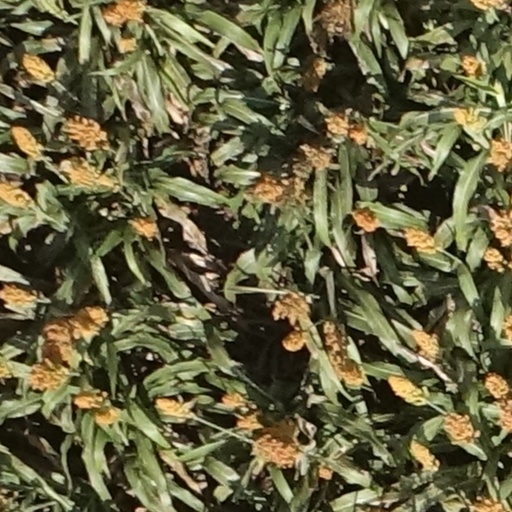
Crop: sorghum